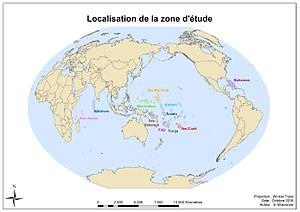
Localisation de la zone d'étude. La carte centrée sur le Pacifique présente les États insulaires constitués essentiellement d’atolls
La montée des eaux est une conséquence connue du réchauffement climatique depuis de nombreuses années. Elle affecte tout particulièrement les atolls, des îles de basse altitude à l’environnement extrêmement sensible. Ce travail se base sur six grands points : les infrastructures, l’utilisation de l’environnement, les organisations, la sensibilisation, les financements et la migration.